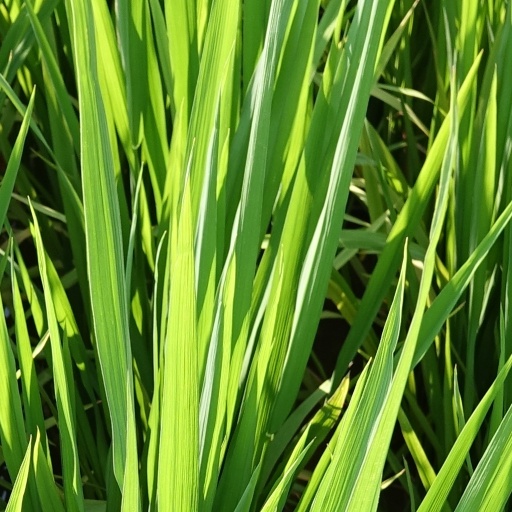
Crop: rice